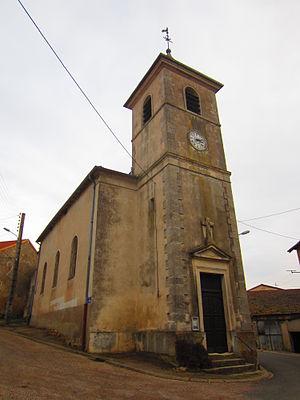
Eglise Autreville Moselle
Autreville-sur-Moselle est une commune française située dans le département de Meurthe-et-Moselle en région Grand Est.